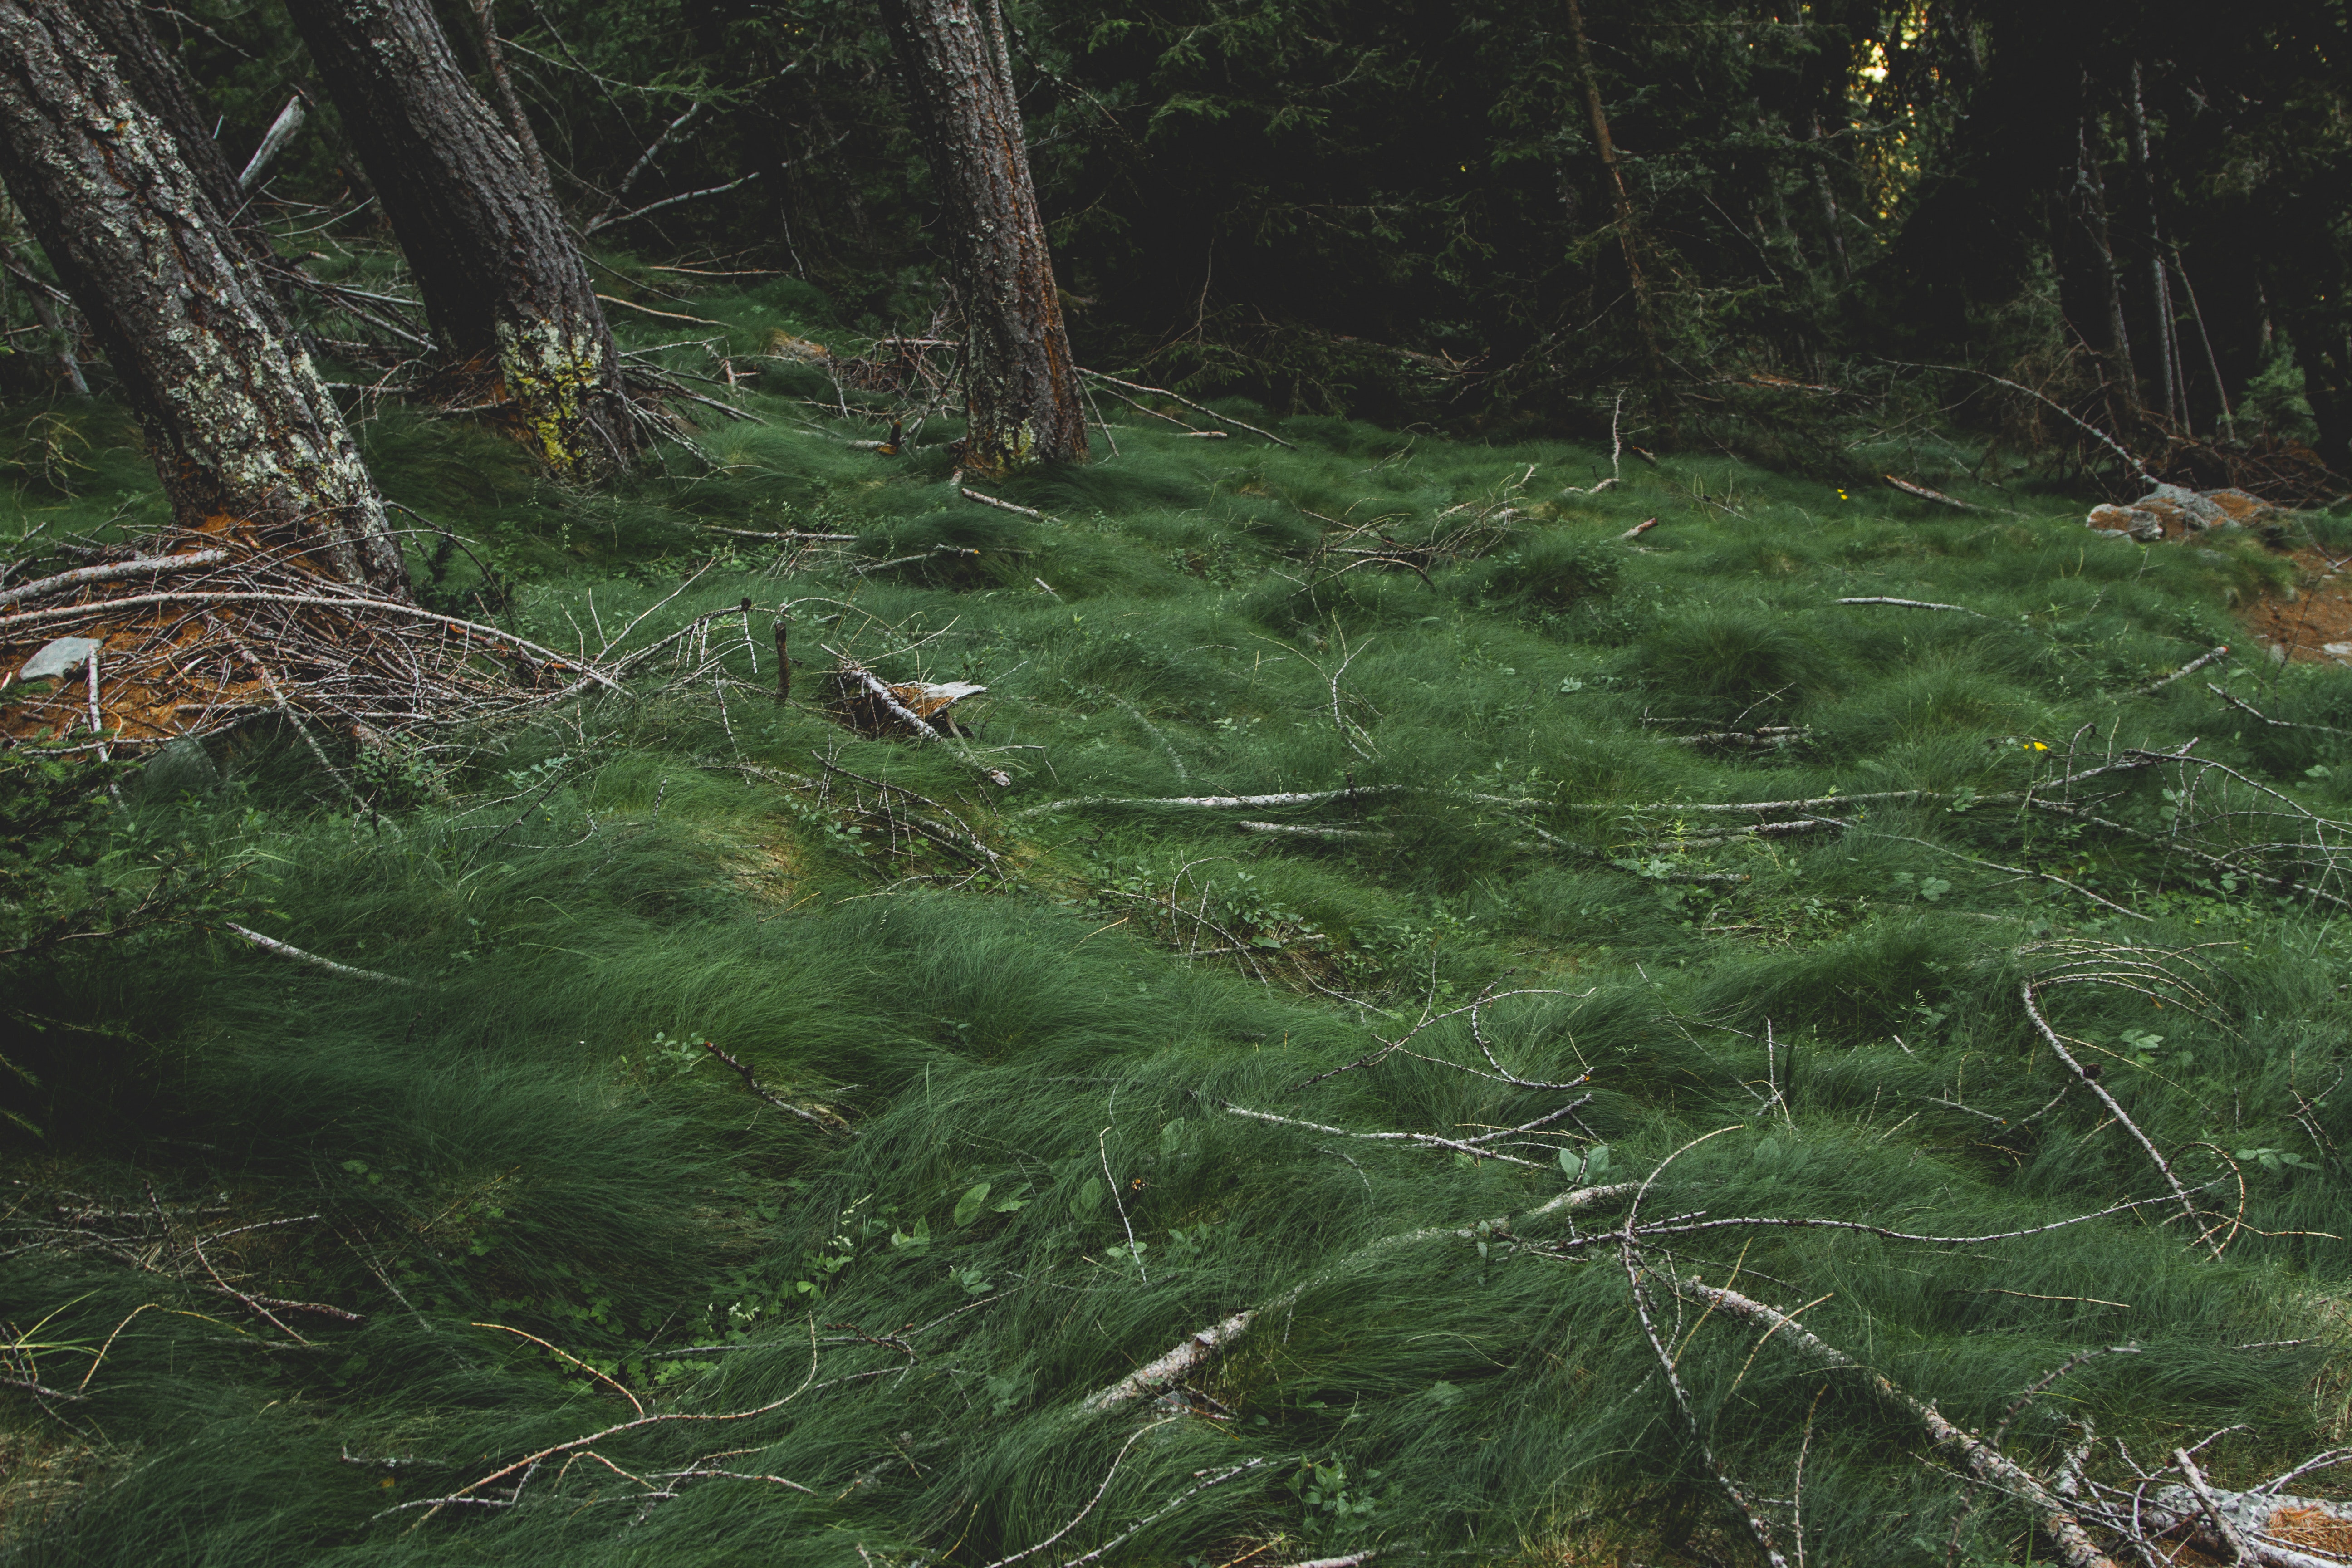
vegetation, tree, forest, old growth forest, green, natural environment, biome, tropical and subtropical coniferous forests, spruce fir forest, nature reserve, grass, plant, terrestrial plant, temperate coniferous forest, temperate broadleaf and mixed forest, branch, grass family, Northern hardwood forest, plant community, woodland, woody plant, rainforest, vascular plant, jungle, valdivian temperate rain forest, pine family, moss, riparian forest